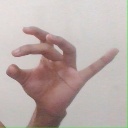
अक्षर: ओ